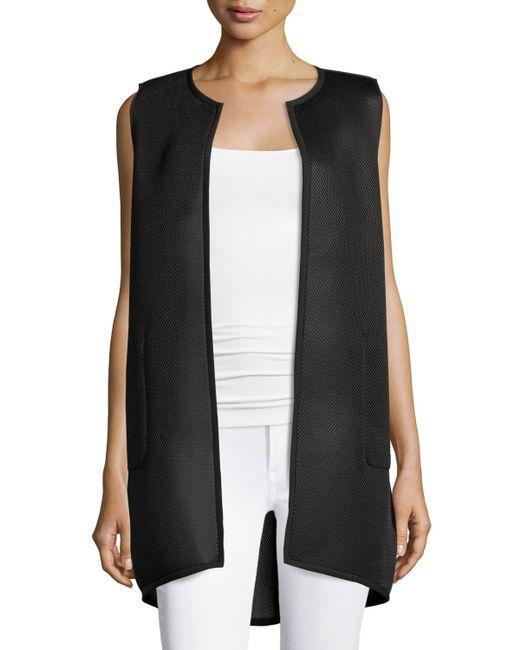
schwarze Plain Top Damen Freizeitkleidung